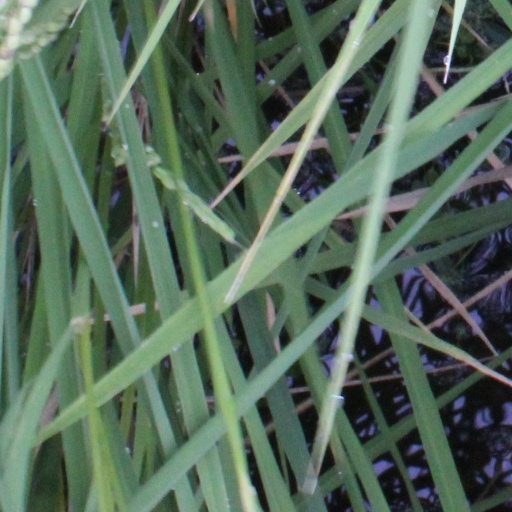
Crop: rice